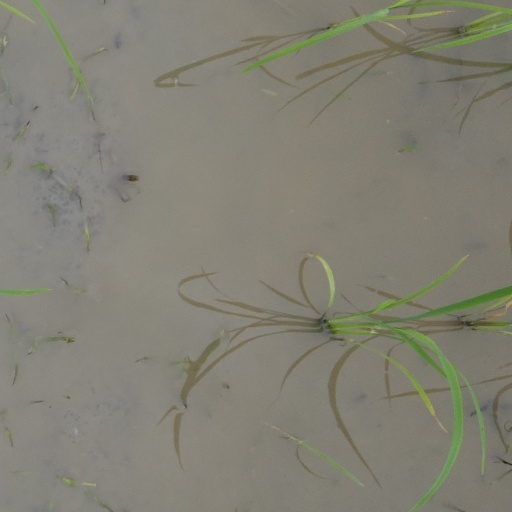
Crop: rice